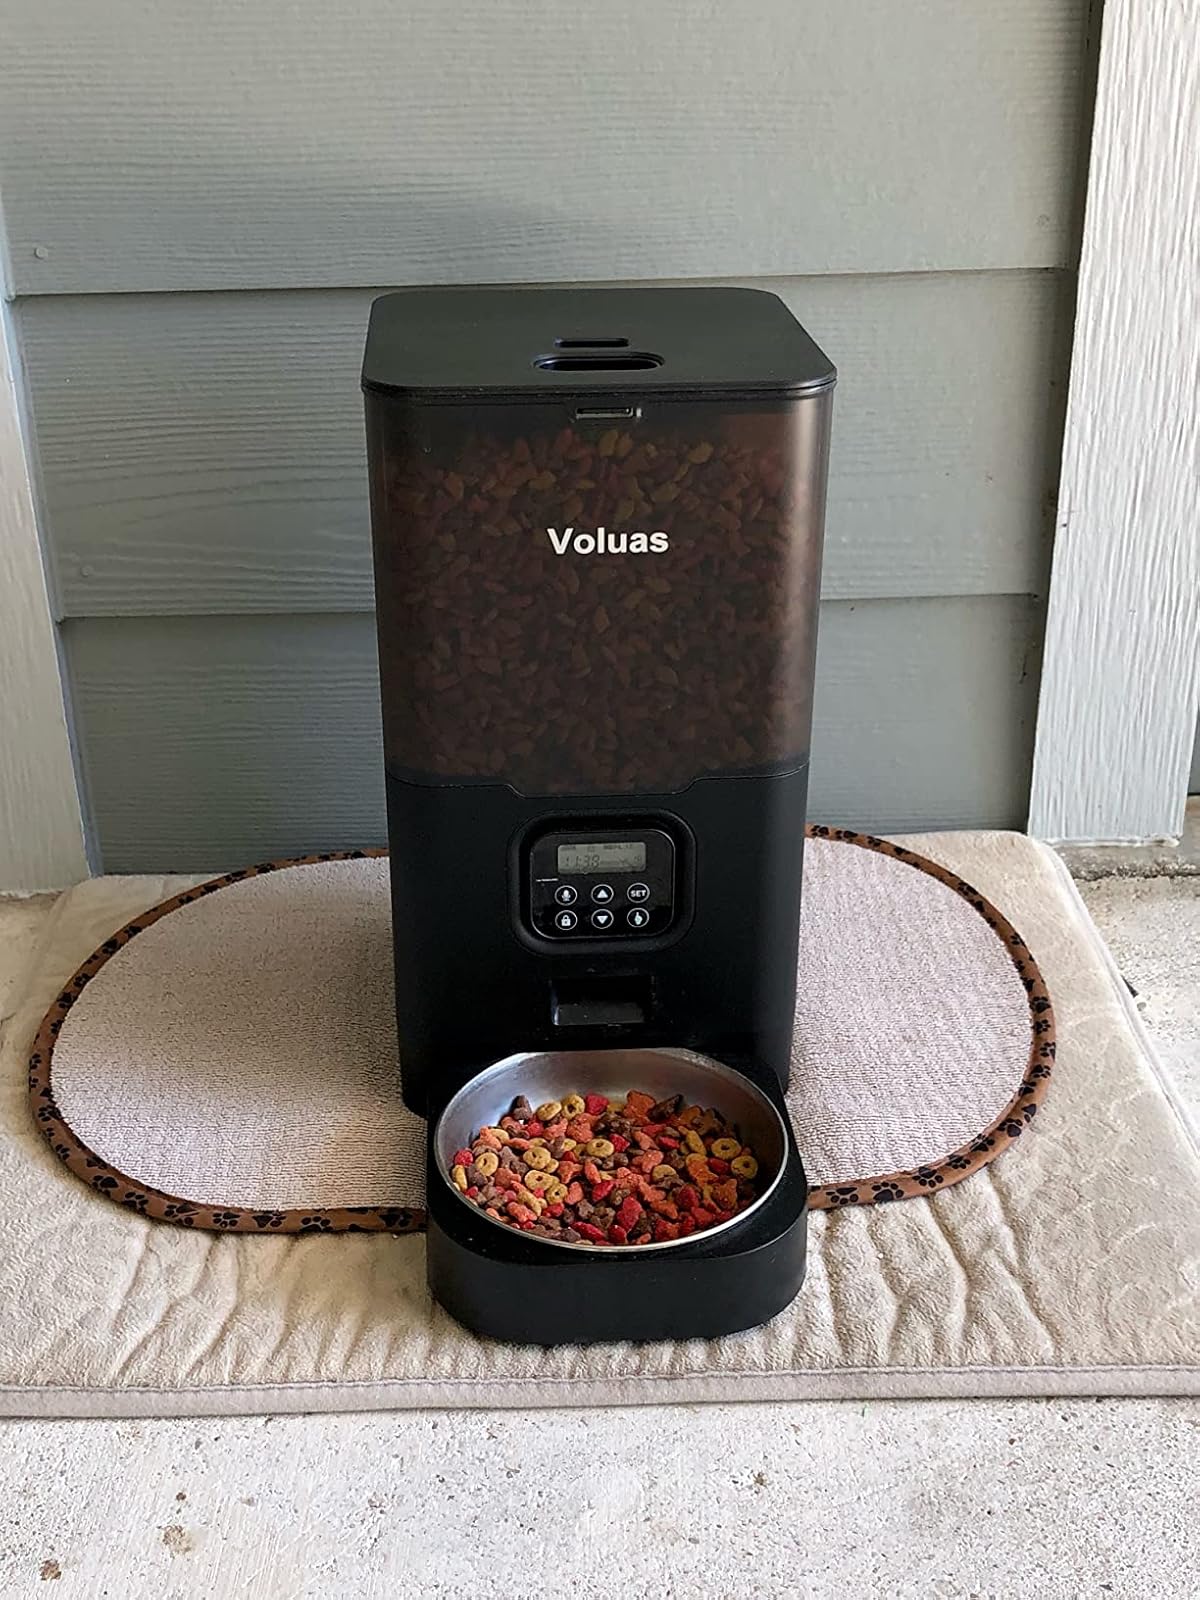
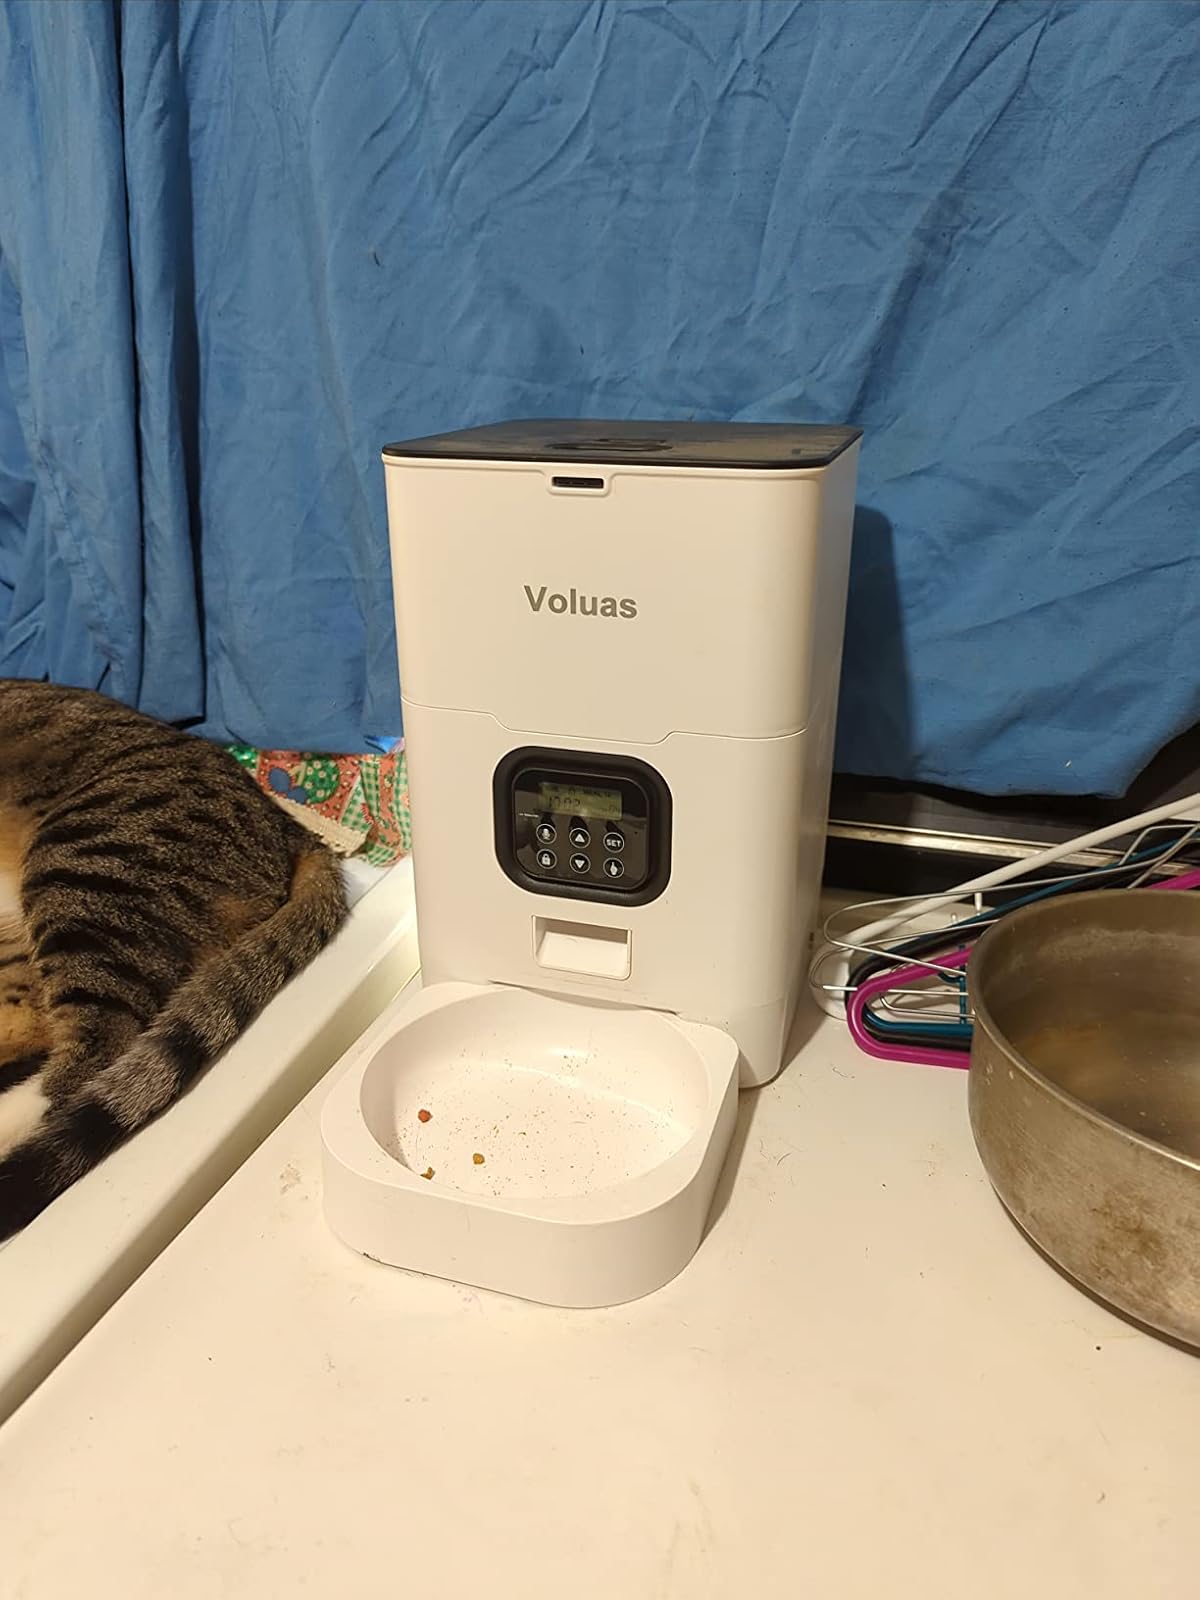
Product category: items_feeder
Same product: no